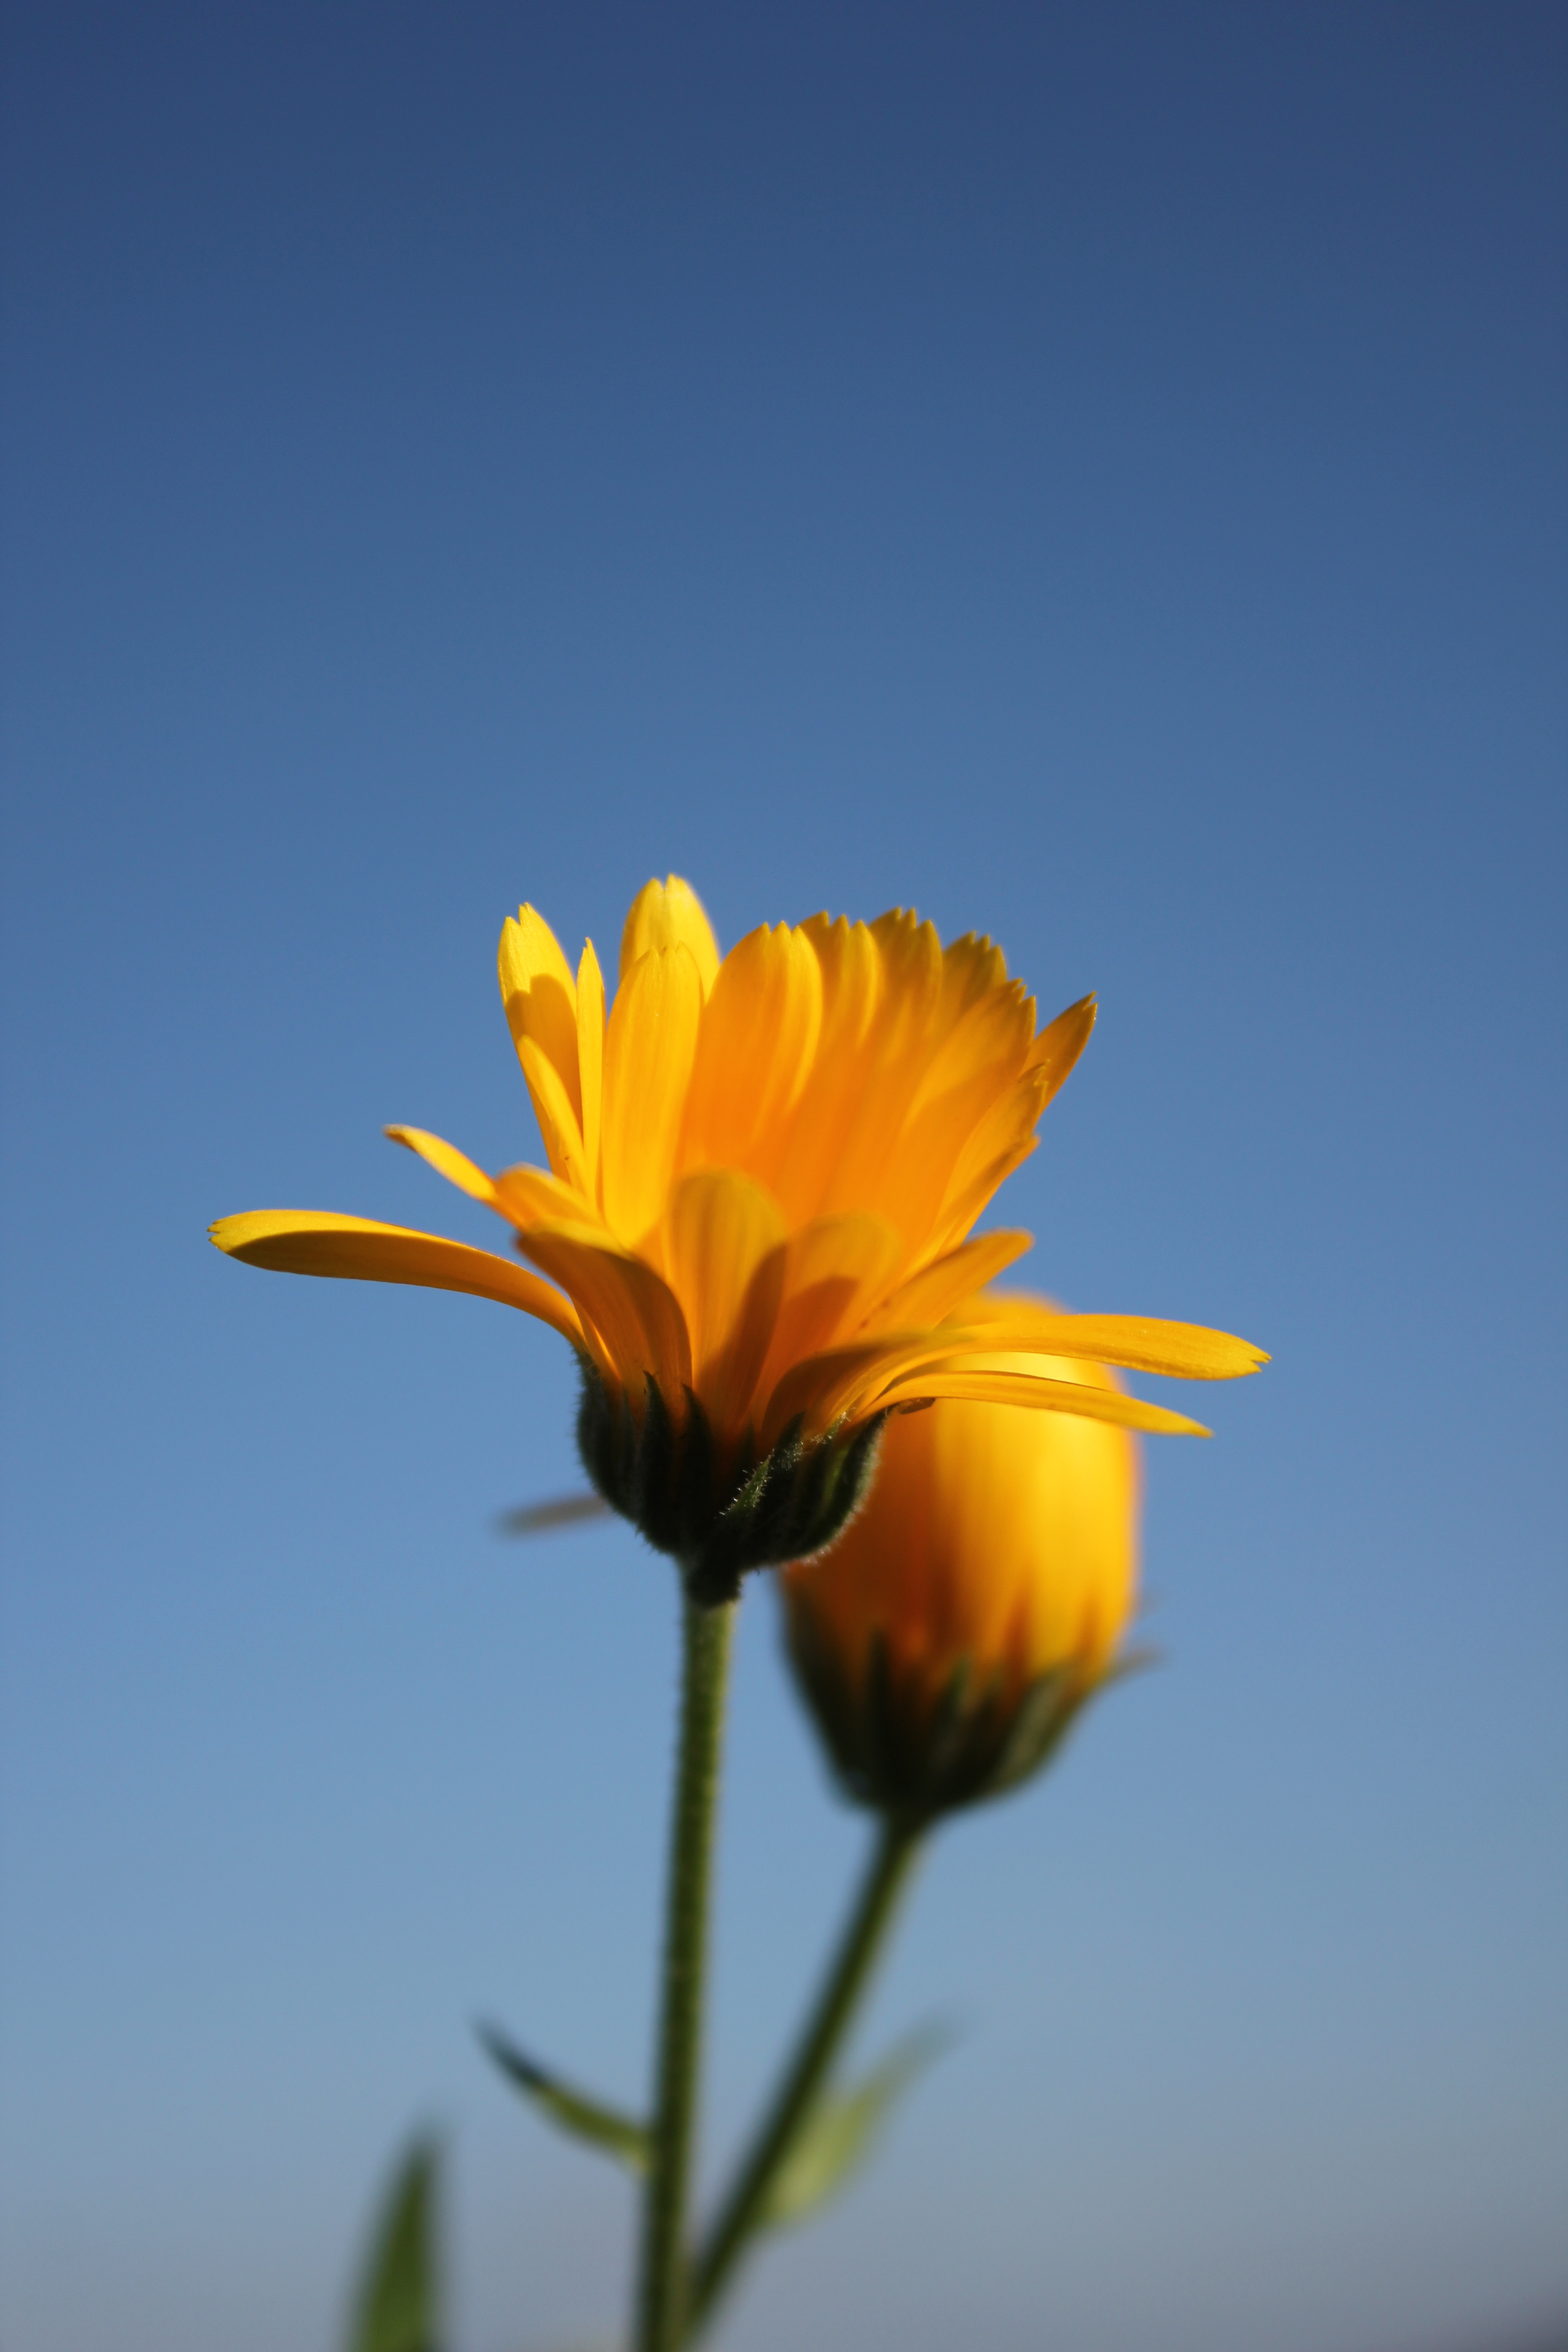
nature, plant, sky, field, meadow, sunlight, flower, petal, botany, yellow, flora, sunflower, wildflower, close up, macro photography, flowering plant, daisy family, plant stem, land plant